Mekor Baruch

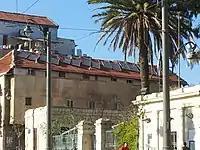
Street in Mekor Baruch

Mekor Baruch (lit., "blessed source" or "fountain of blessing") also spelled Makor Baruch, is a neighborhood in Jerusalem. The neighborhood is bordered by Malkhei Yisrael Street to the north, Sarei Yisrael Street to the west, Jaffa Road to the south, and the Zikhron Moshe neighborhood to the east.